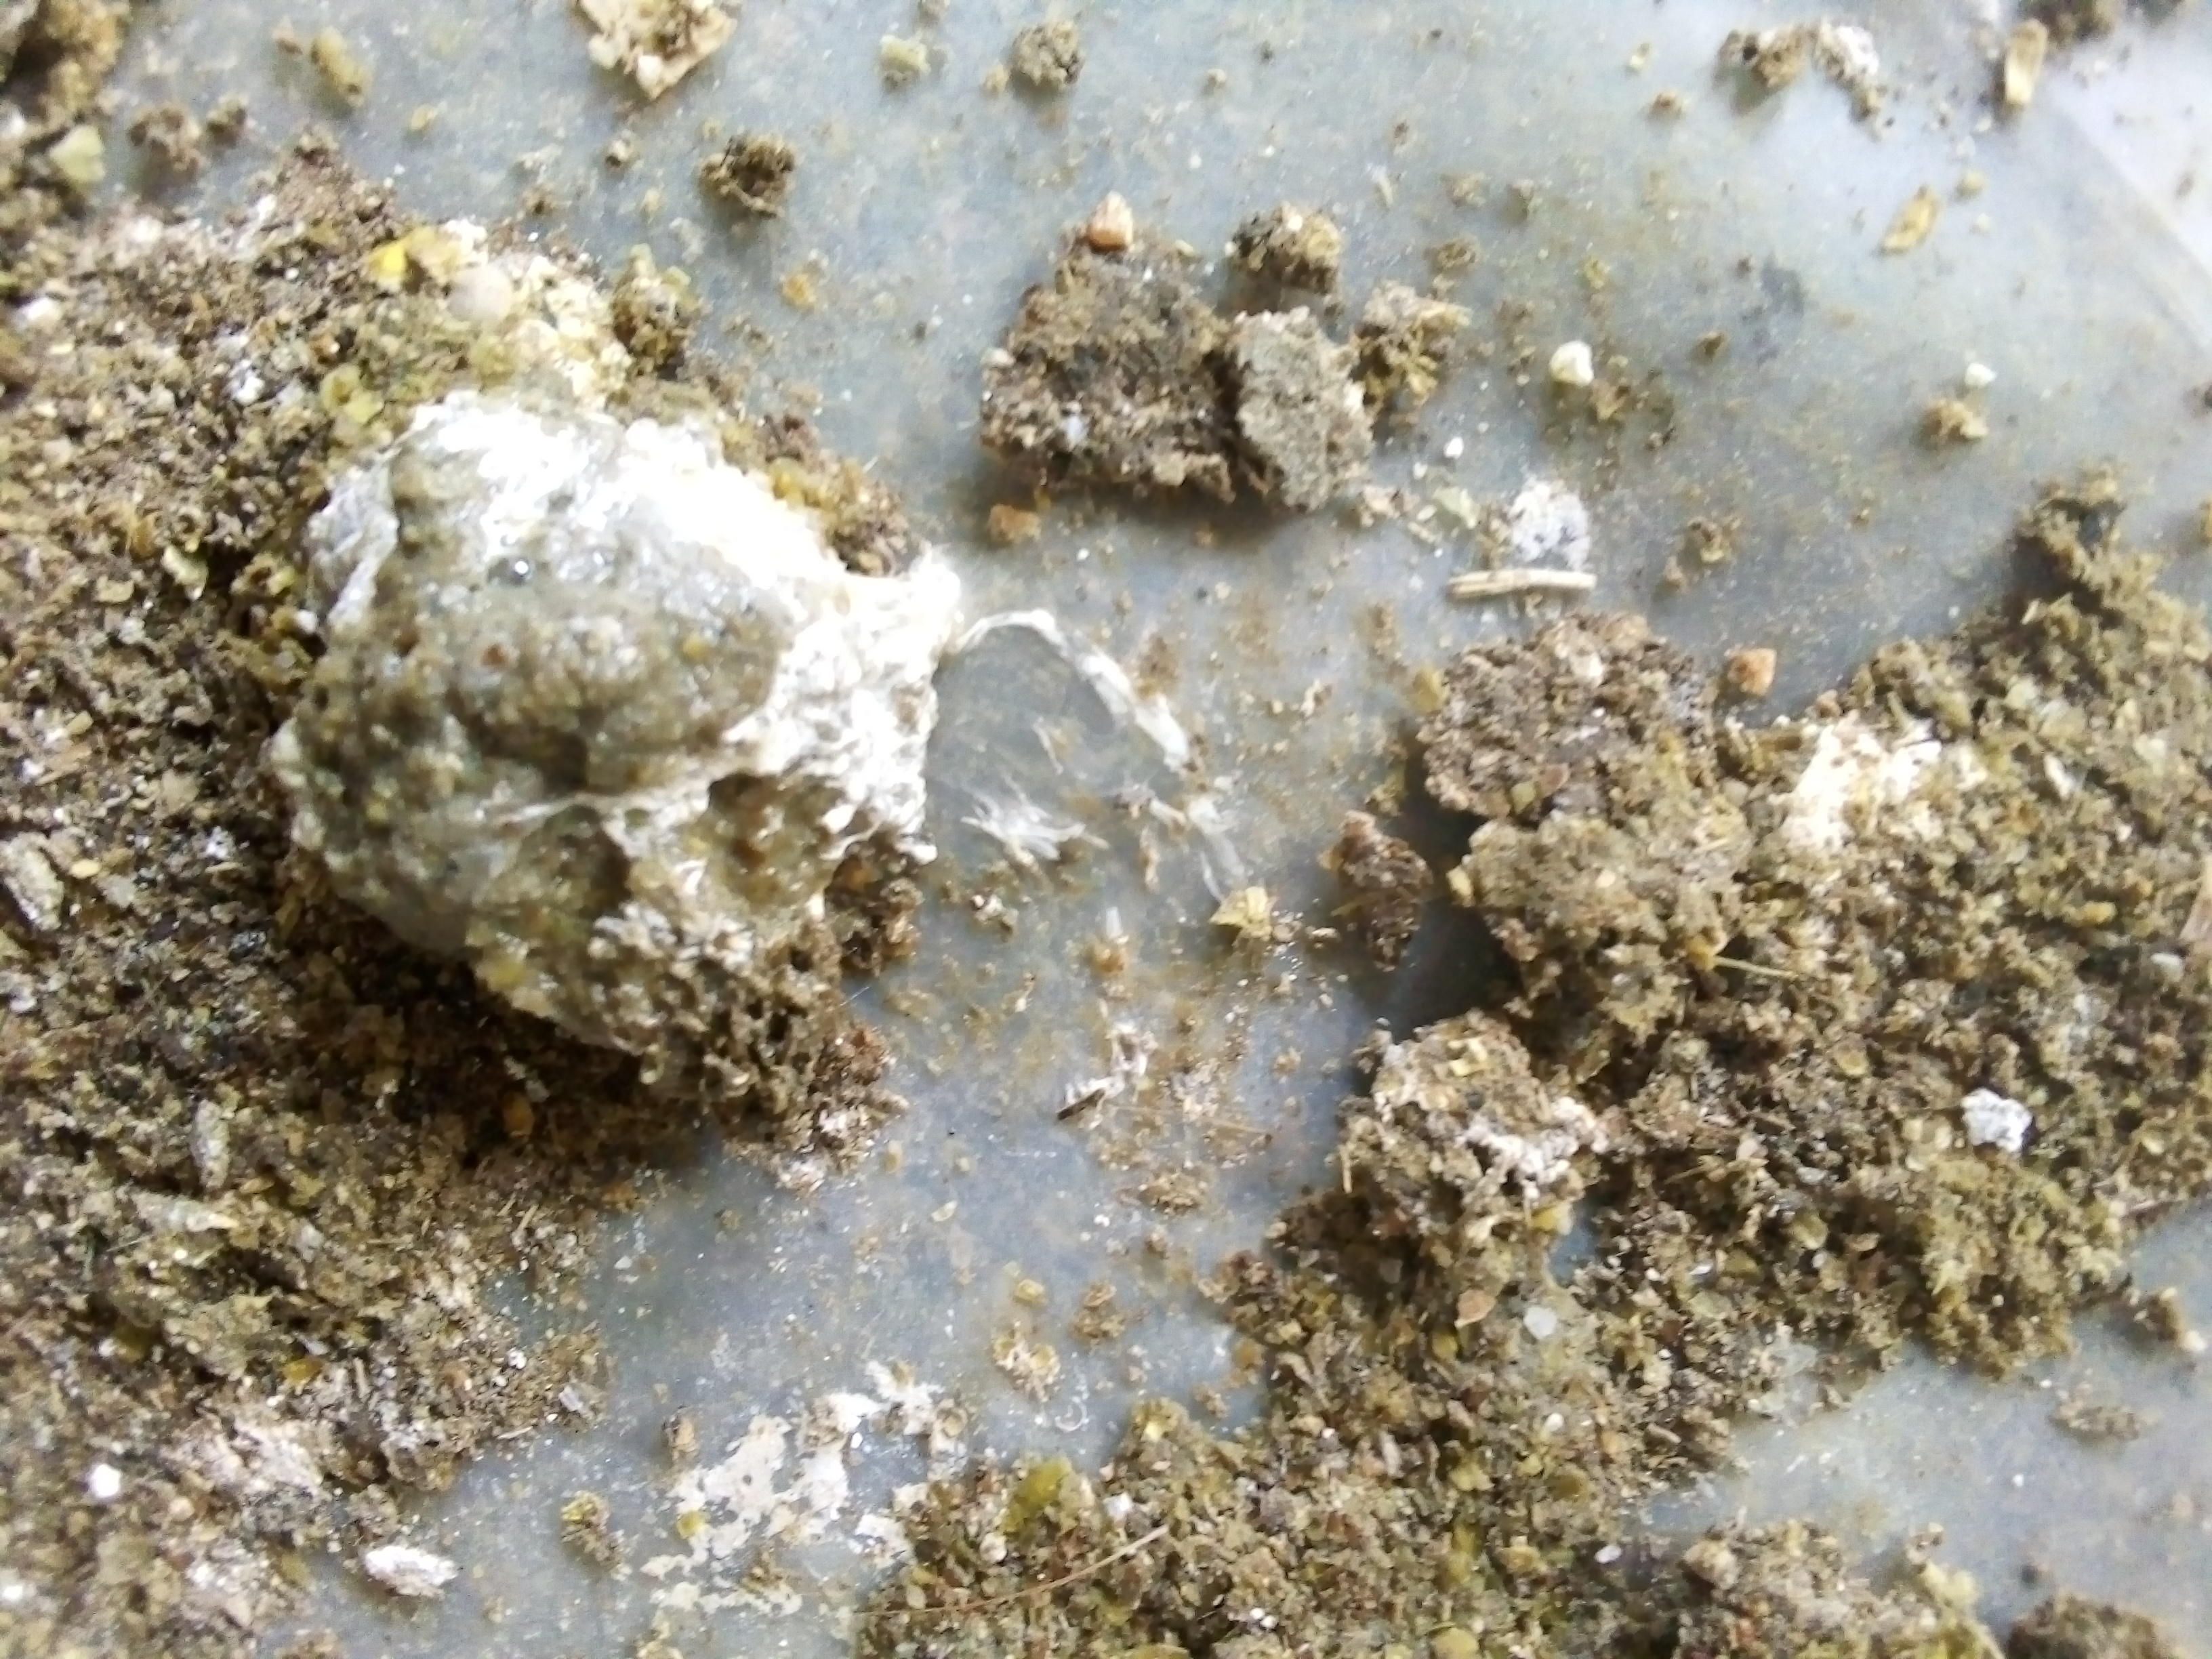
PCR-confirmed diagnosis: Salmonella